Question: Please indicate a possible affordance area of bicycle that can be used for sitting on
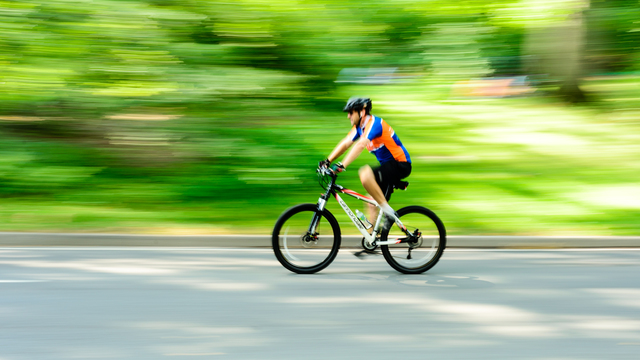
Answer: [383.568, 176.065, 408.16, 192.46]